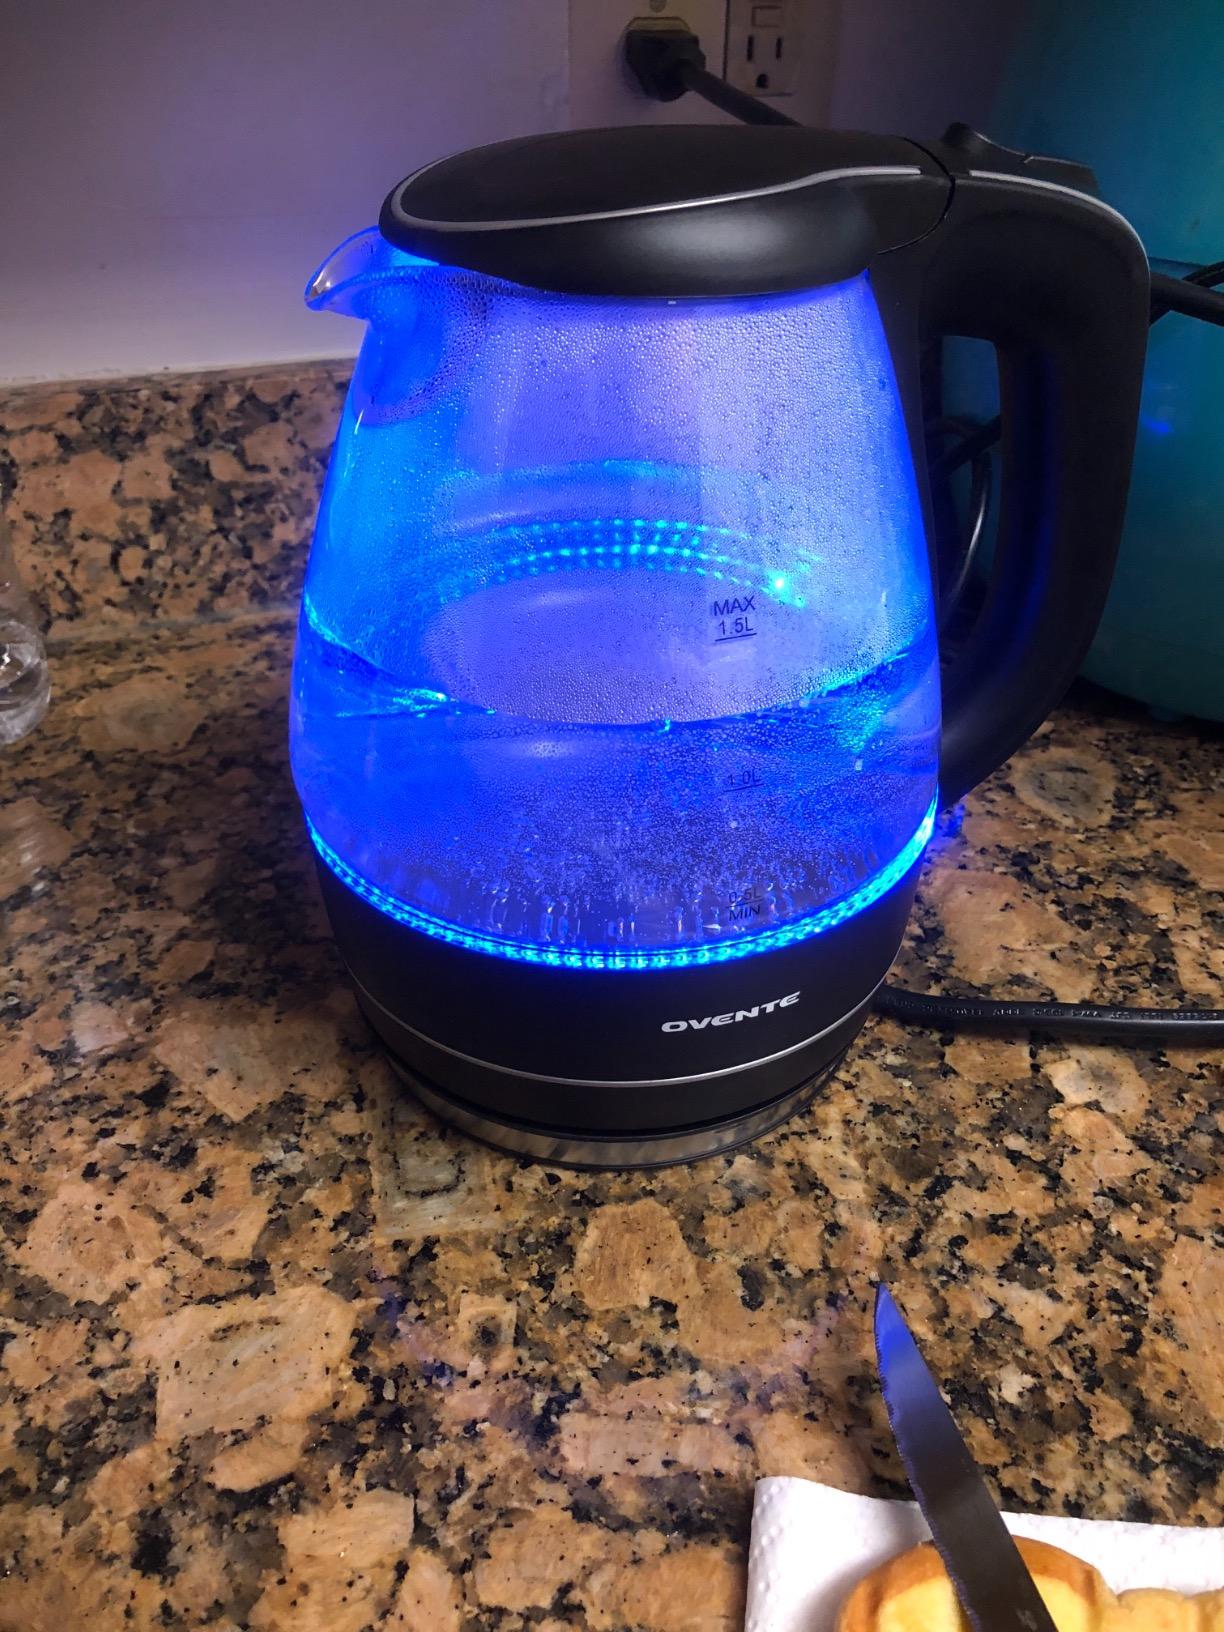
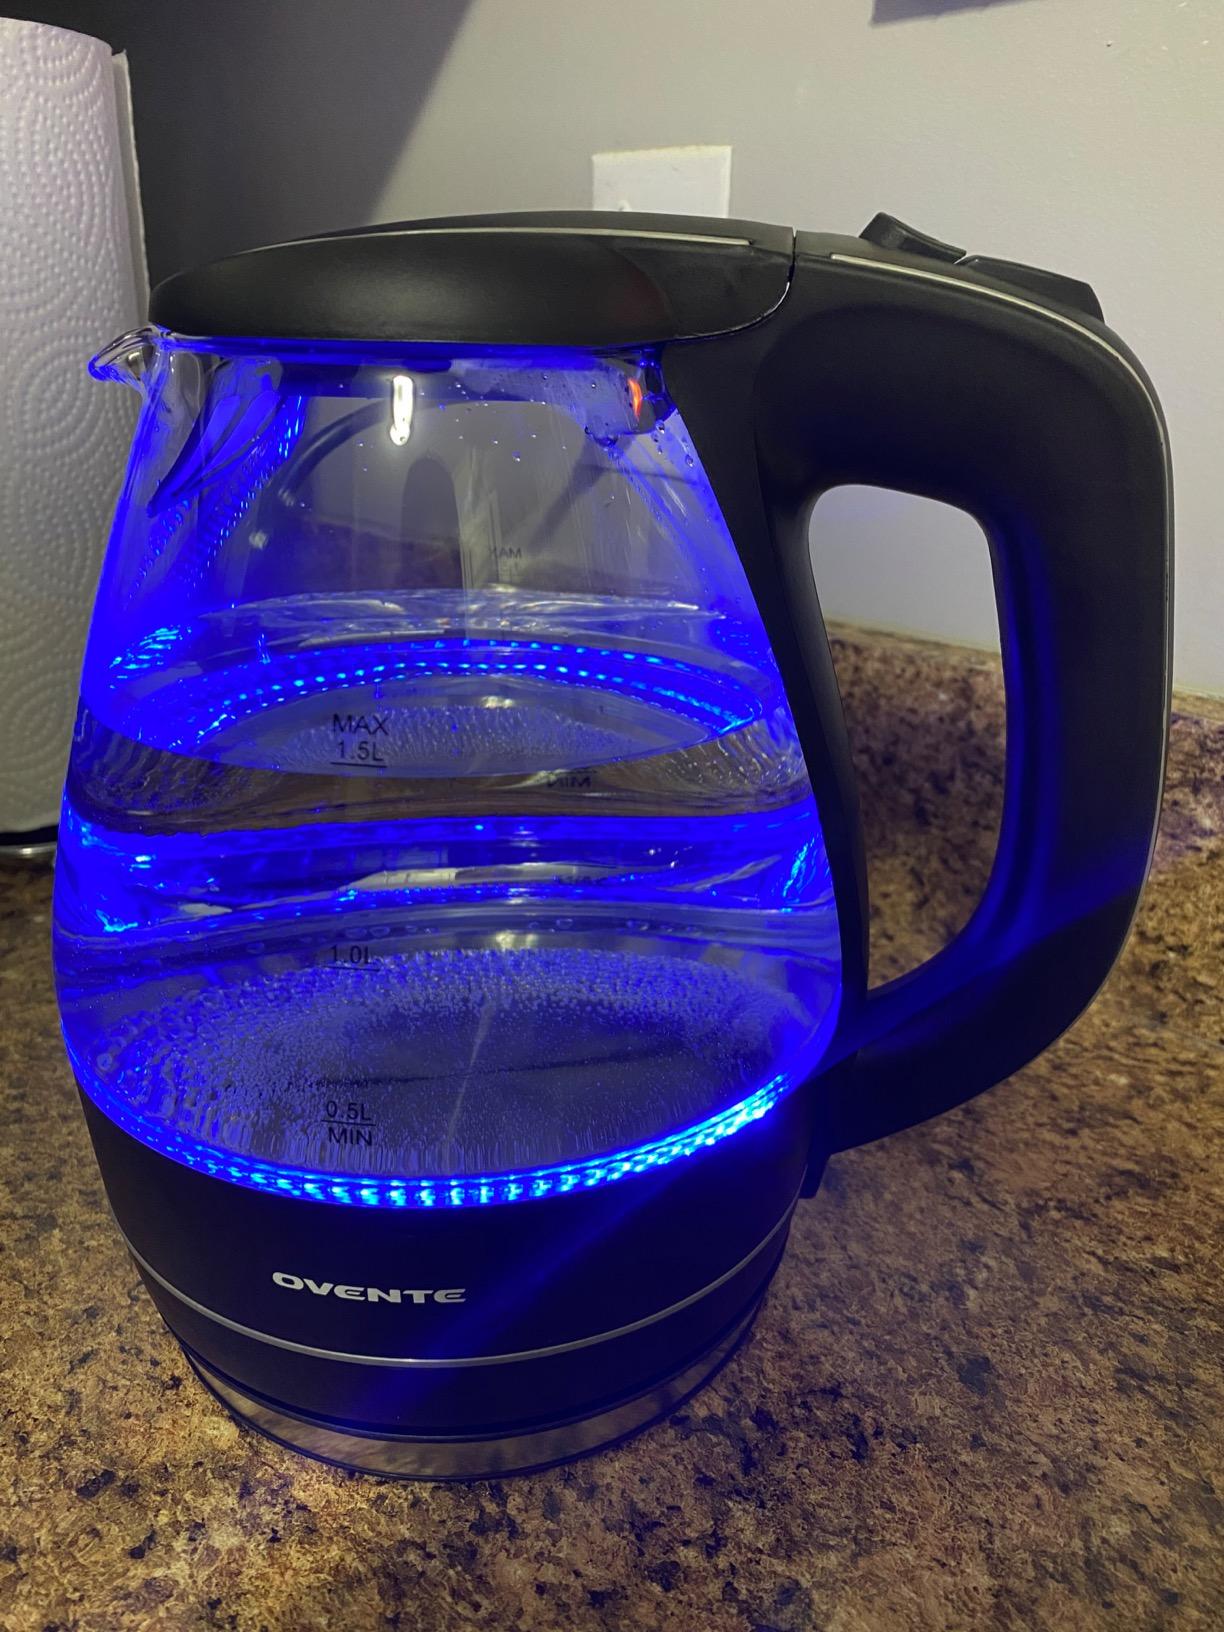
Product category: items_kettle
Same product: yes